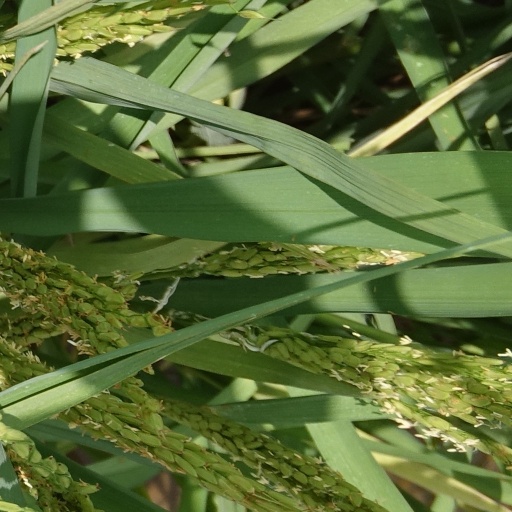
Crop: rice